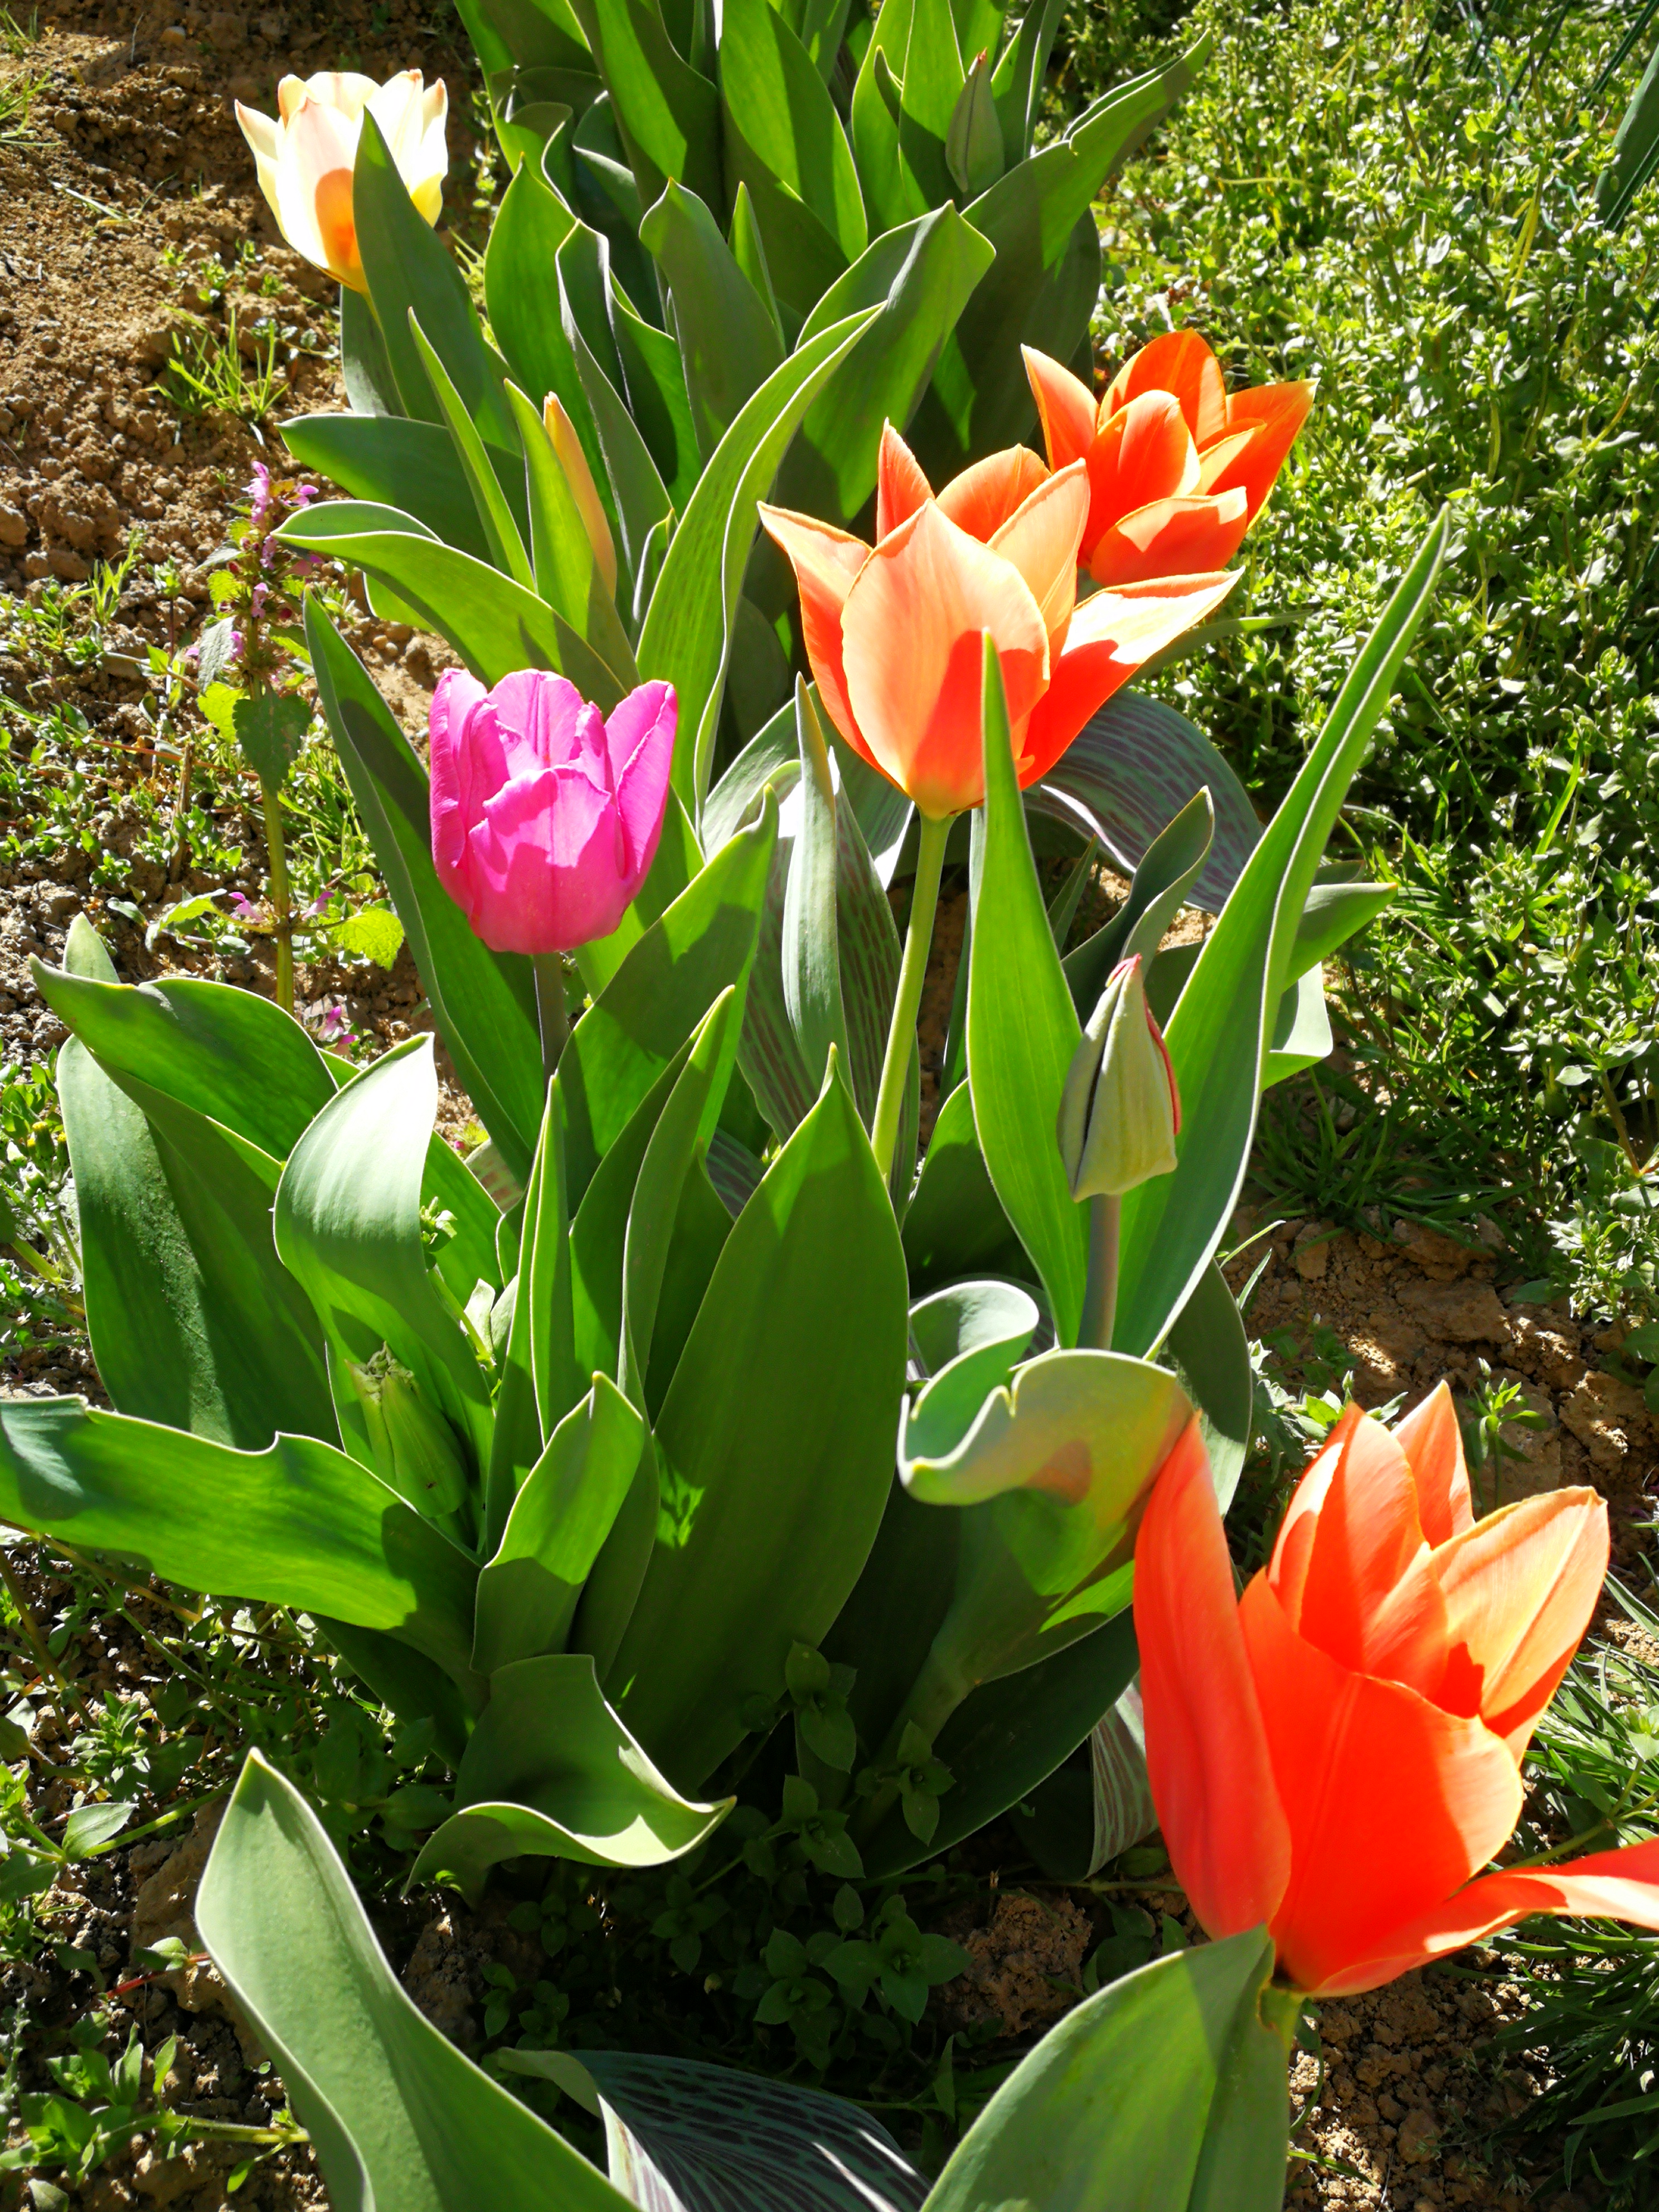
tulips, spring, flower, plant, botany, leaf, petal, terrestrial plant, natural landscape, grass, landscape, flowering plant, groundcover, shrub, annual plant, tree, landscaping, plantation, garden, wildflower, gardening, plant stem, herbaceous plant, vascular plant, magenta, lily family, perennial plant, coquelicot, floristry, curcuma